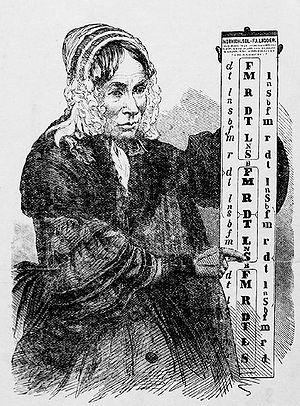
Sarah Ann Glover est une éducatrice musicale anglaise connue pour son invention de la technique musicale Tonic sol-fa.